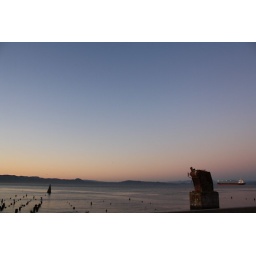
taken in astoria of the astoria bridge and/or the columbia river